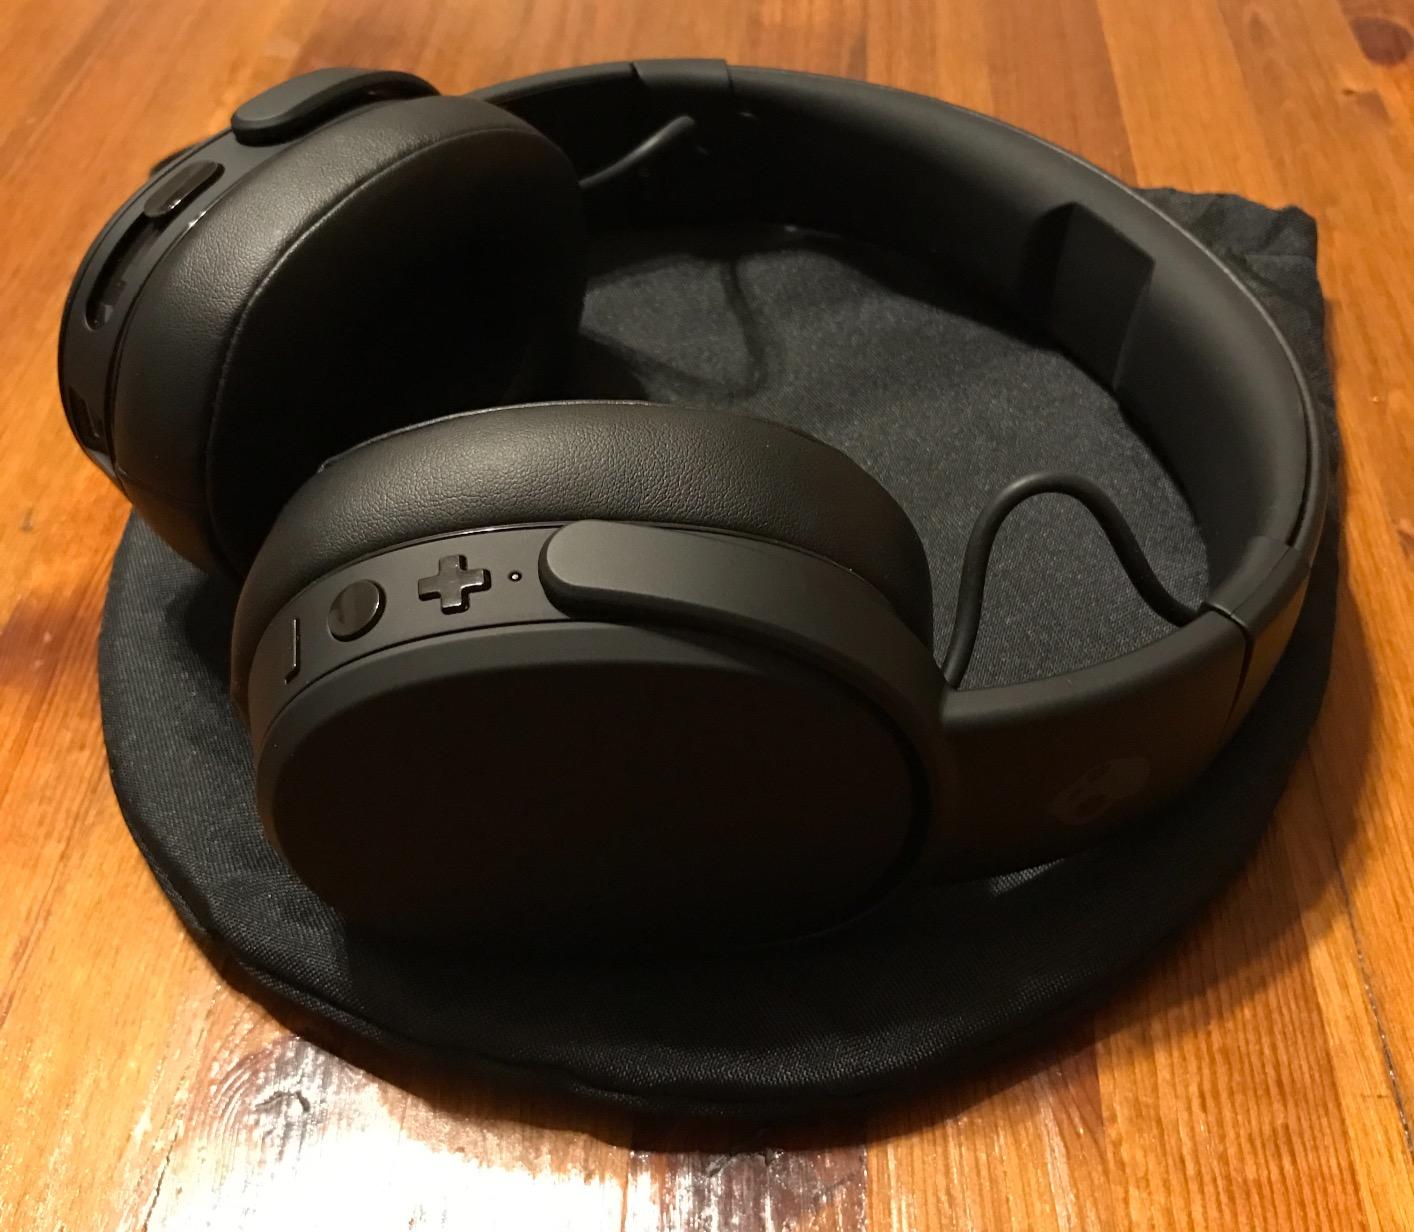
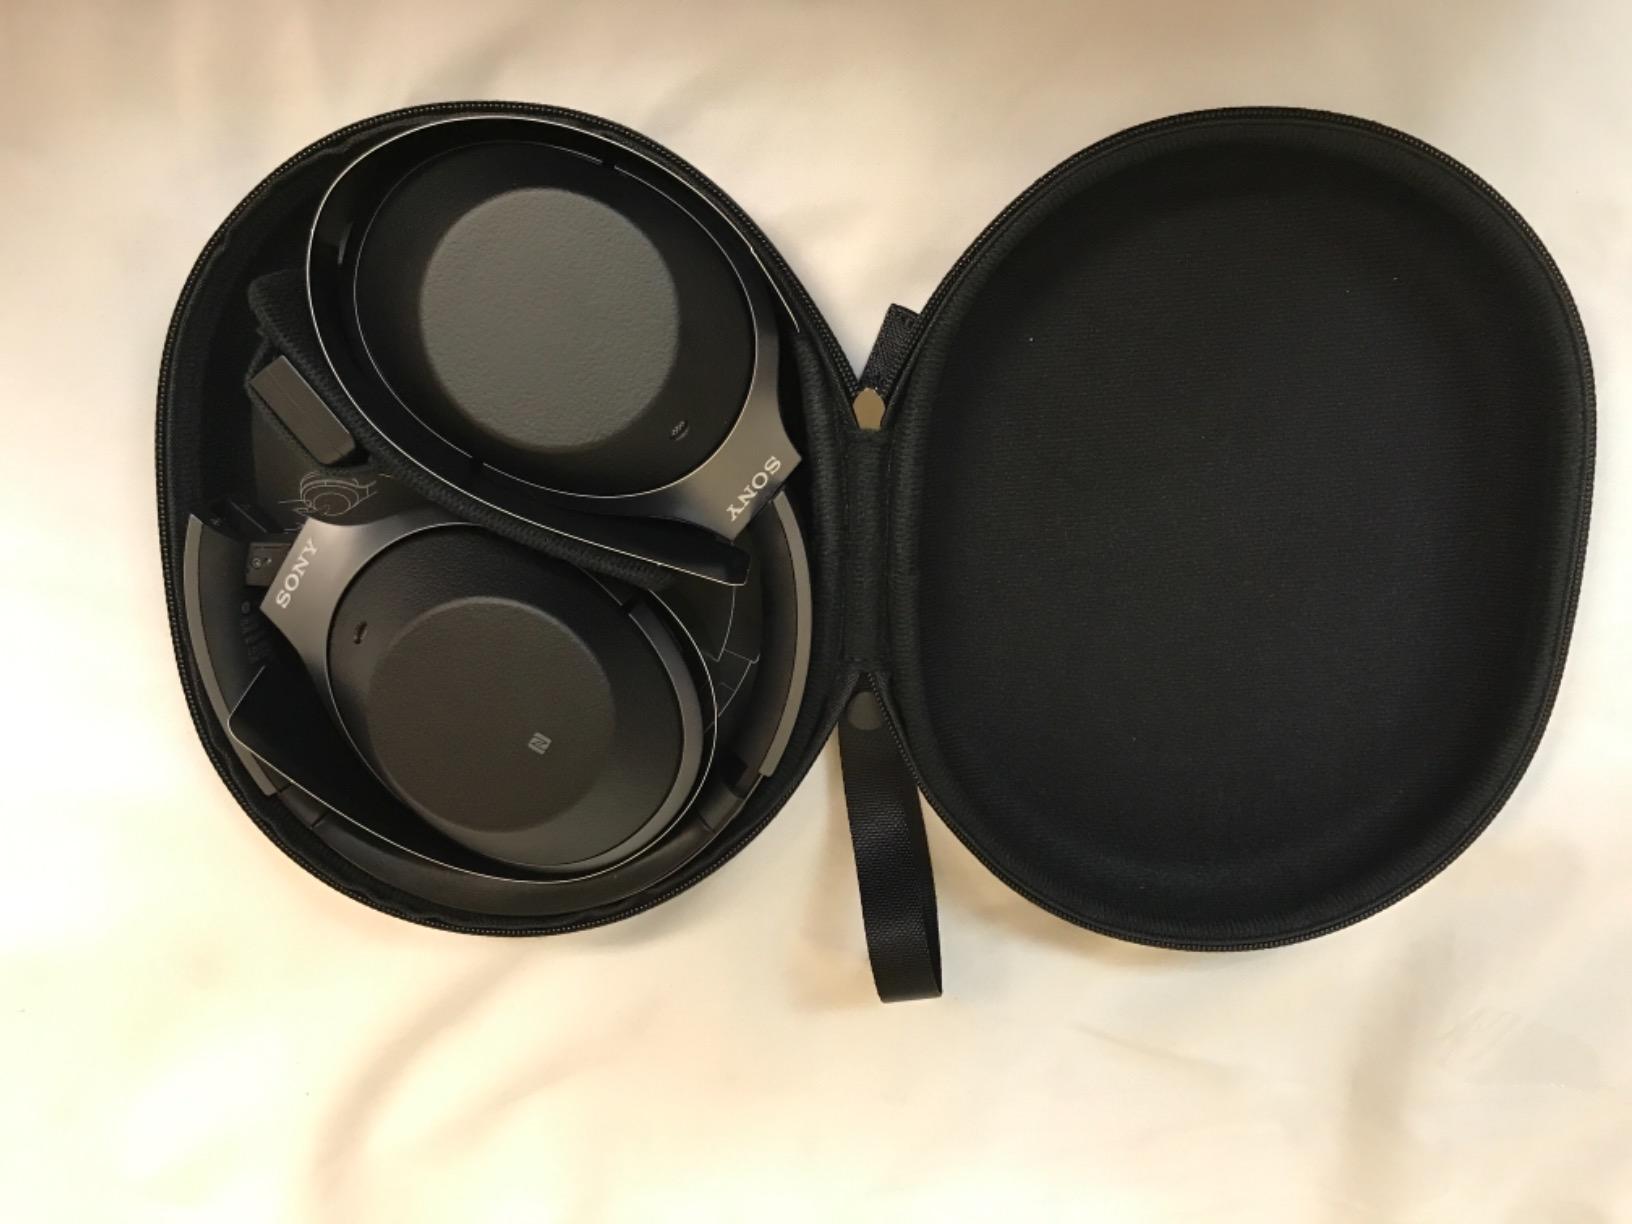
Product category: headphones
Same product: no